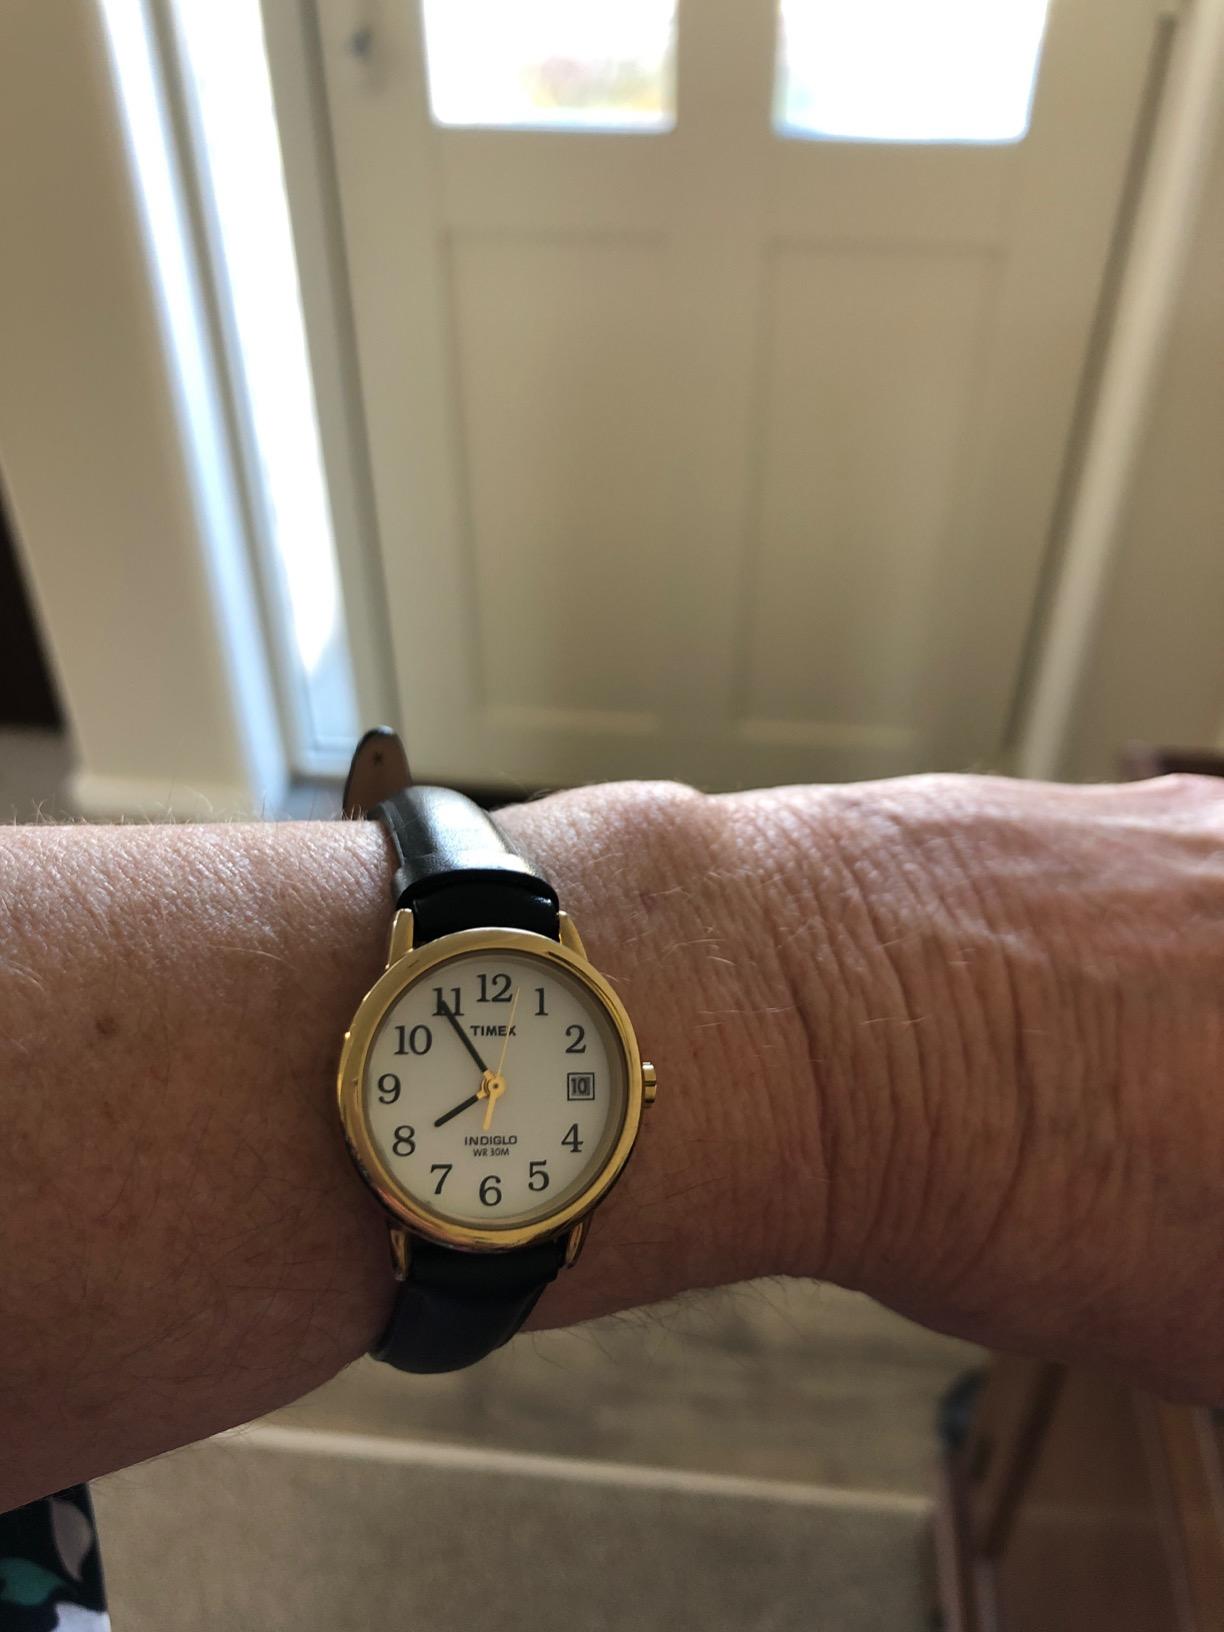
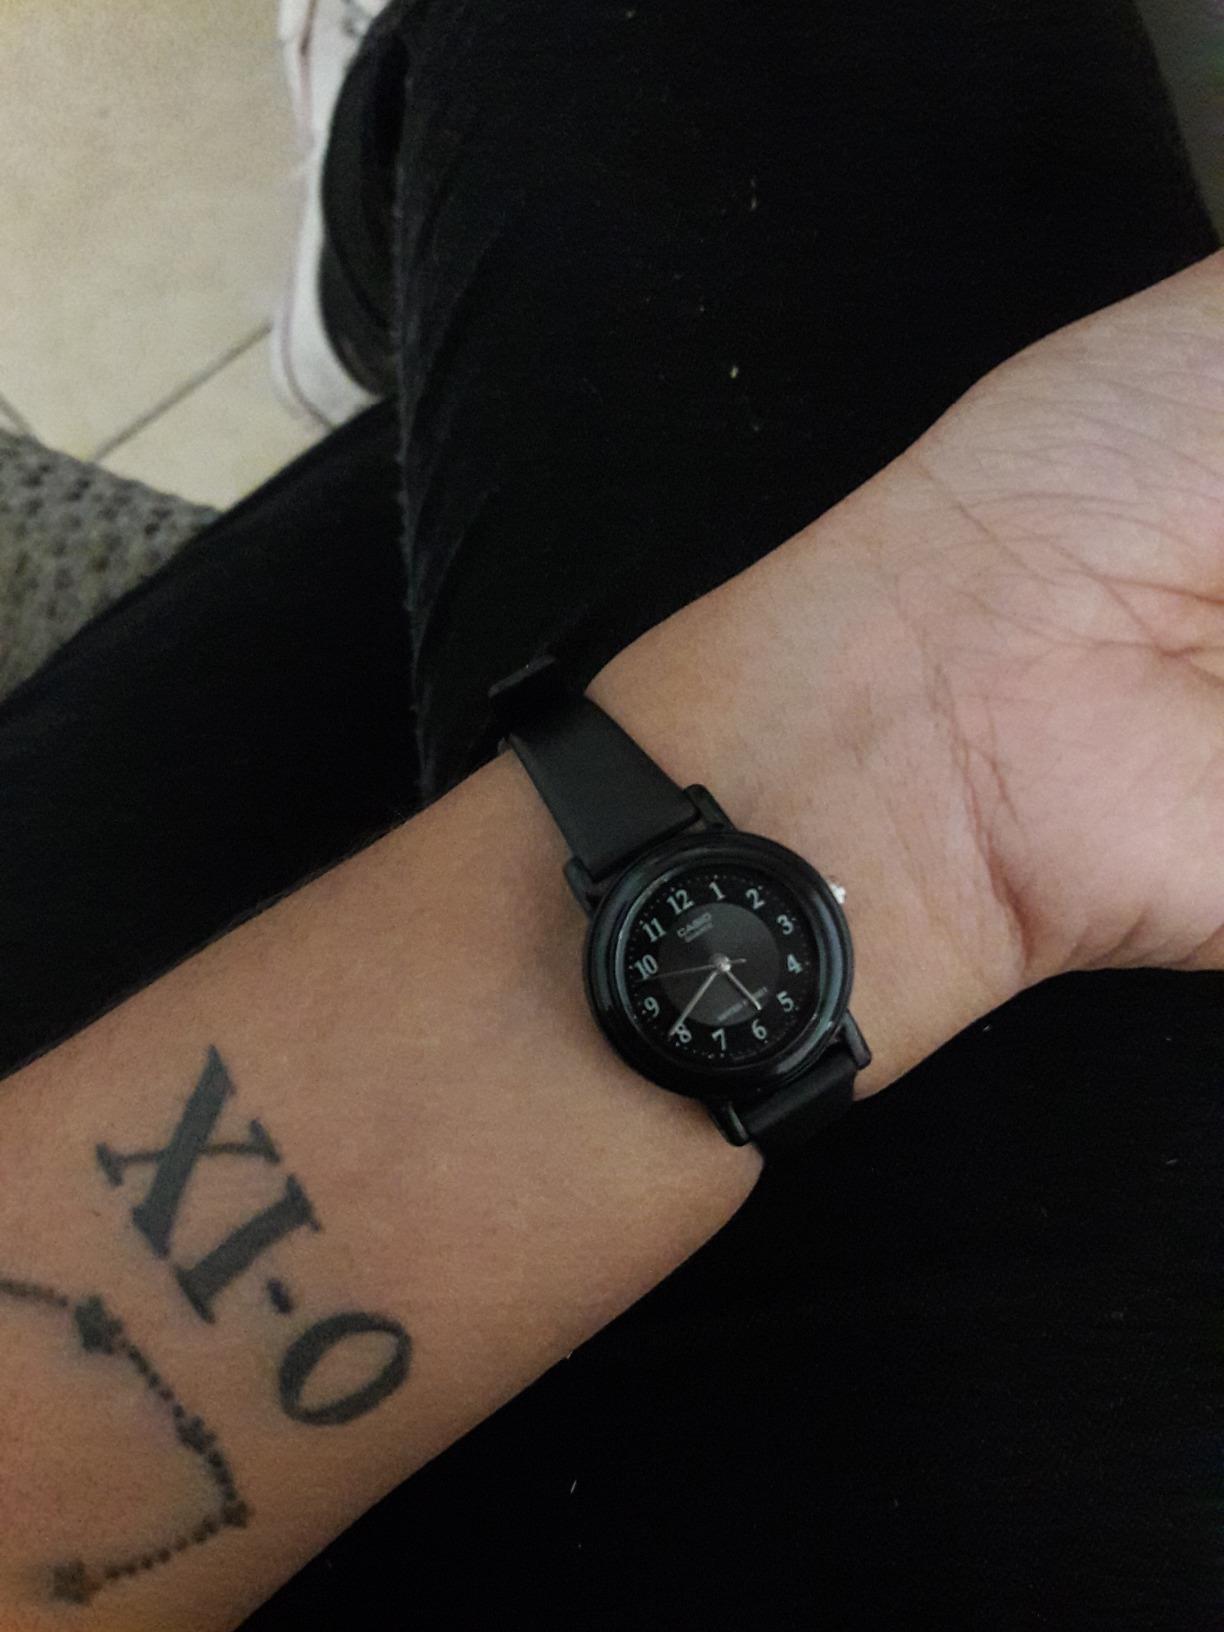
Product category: accessories_watch
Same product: no